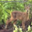
Label: deer